Cornelia Clarke

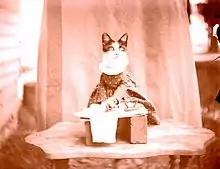
One of the series of Peter and Polly photos by Cornelia Clarke

A detailed list was compiled by Dan Kaiser and is available from Drake Community Library, in Grinnell, Iowa.